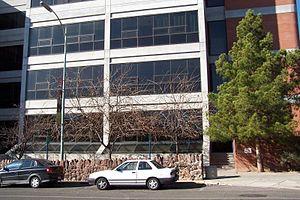
Le Vatican Observatory Research Group - est une institution scientifique unie avec l'Observatoire du Vatican.